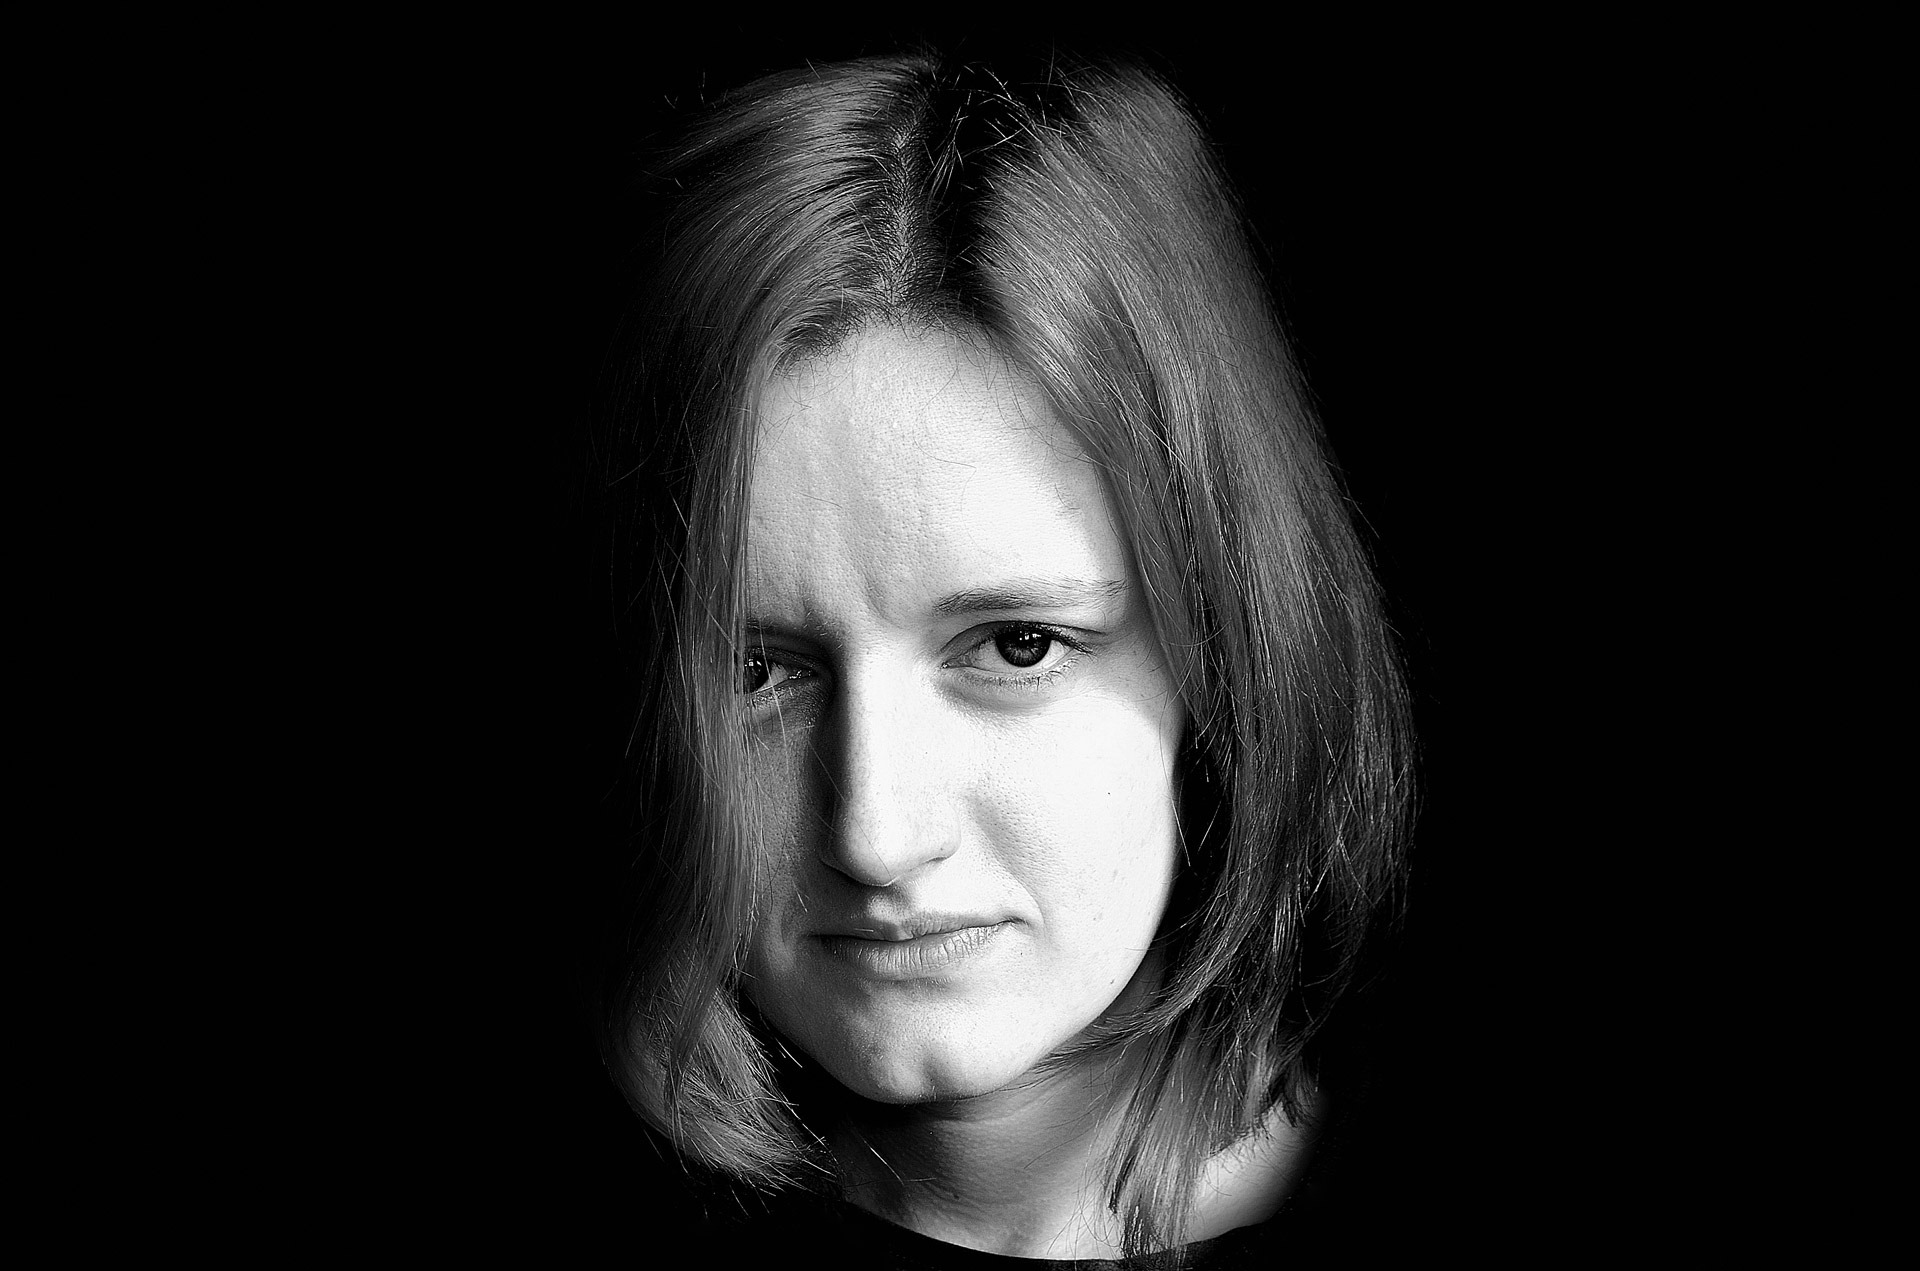
black and white, people, girl, woman, hair, white, photography, female, love, sadness, thought, portrait, model, sight, darkness, black, monochrome, hairstyle, mouth, close up, sad, face, nose, wife, background, eye, head, look, beauty, beautiful, nice, organ, fate, dreams, emotion, thoughts, photo shoot, brown hair, monochrome photography, portrait photography